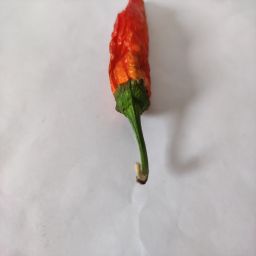
Crop: New Mexico Green Chile
Quality: Dried